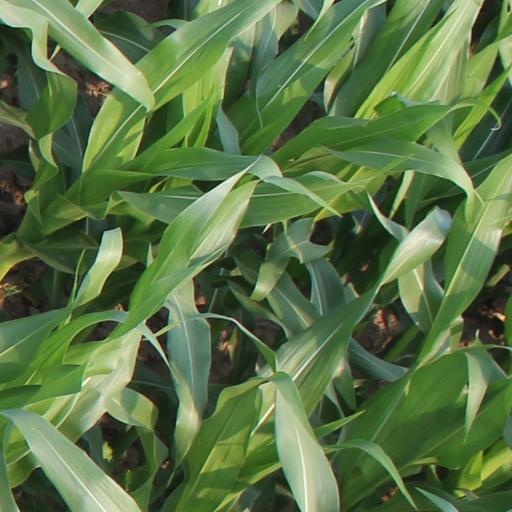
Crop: maize; corn